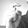
ASL letter: X